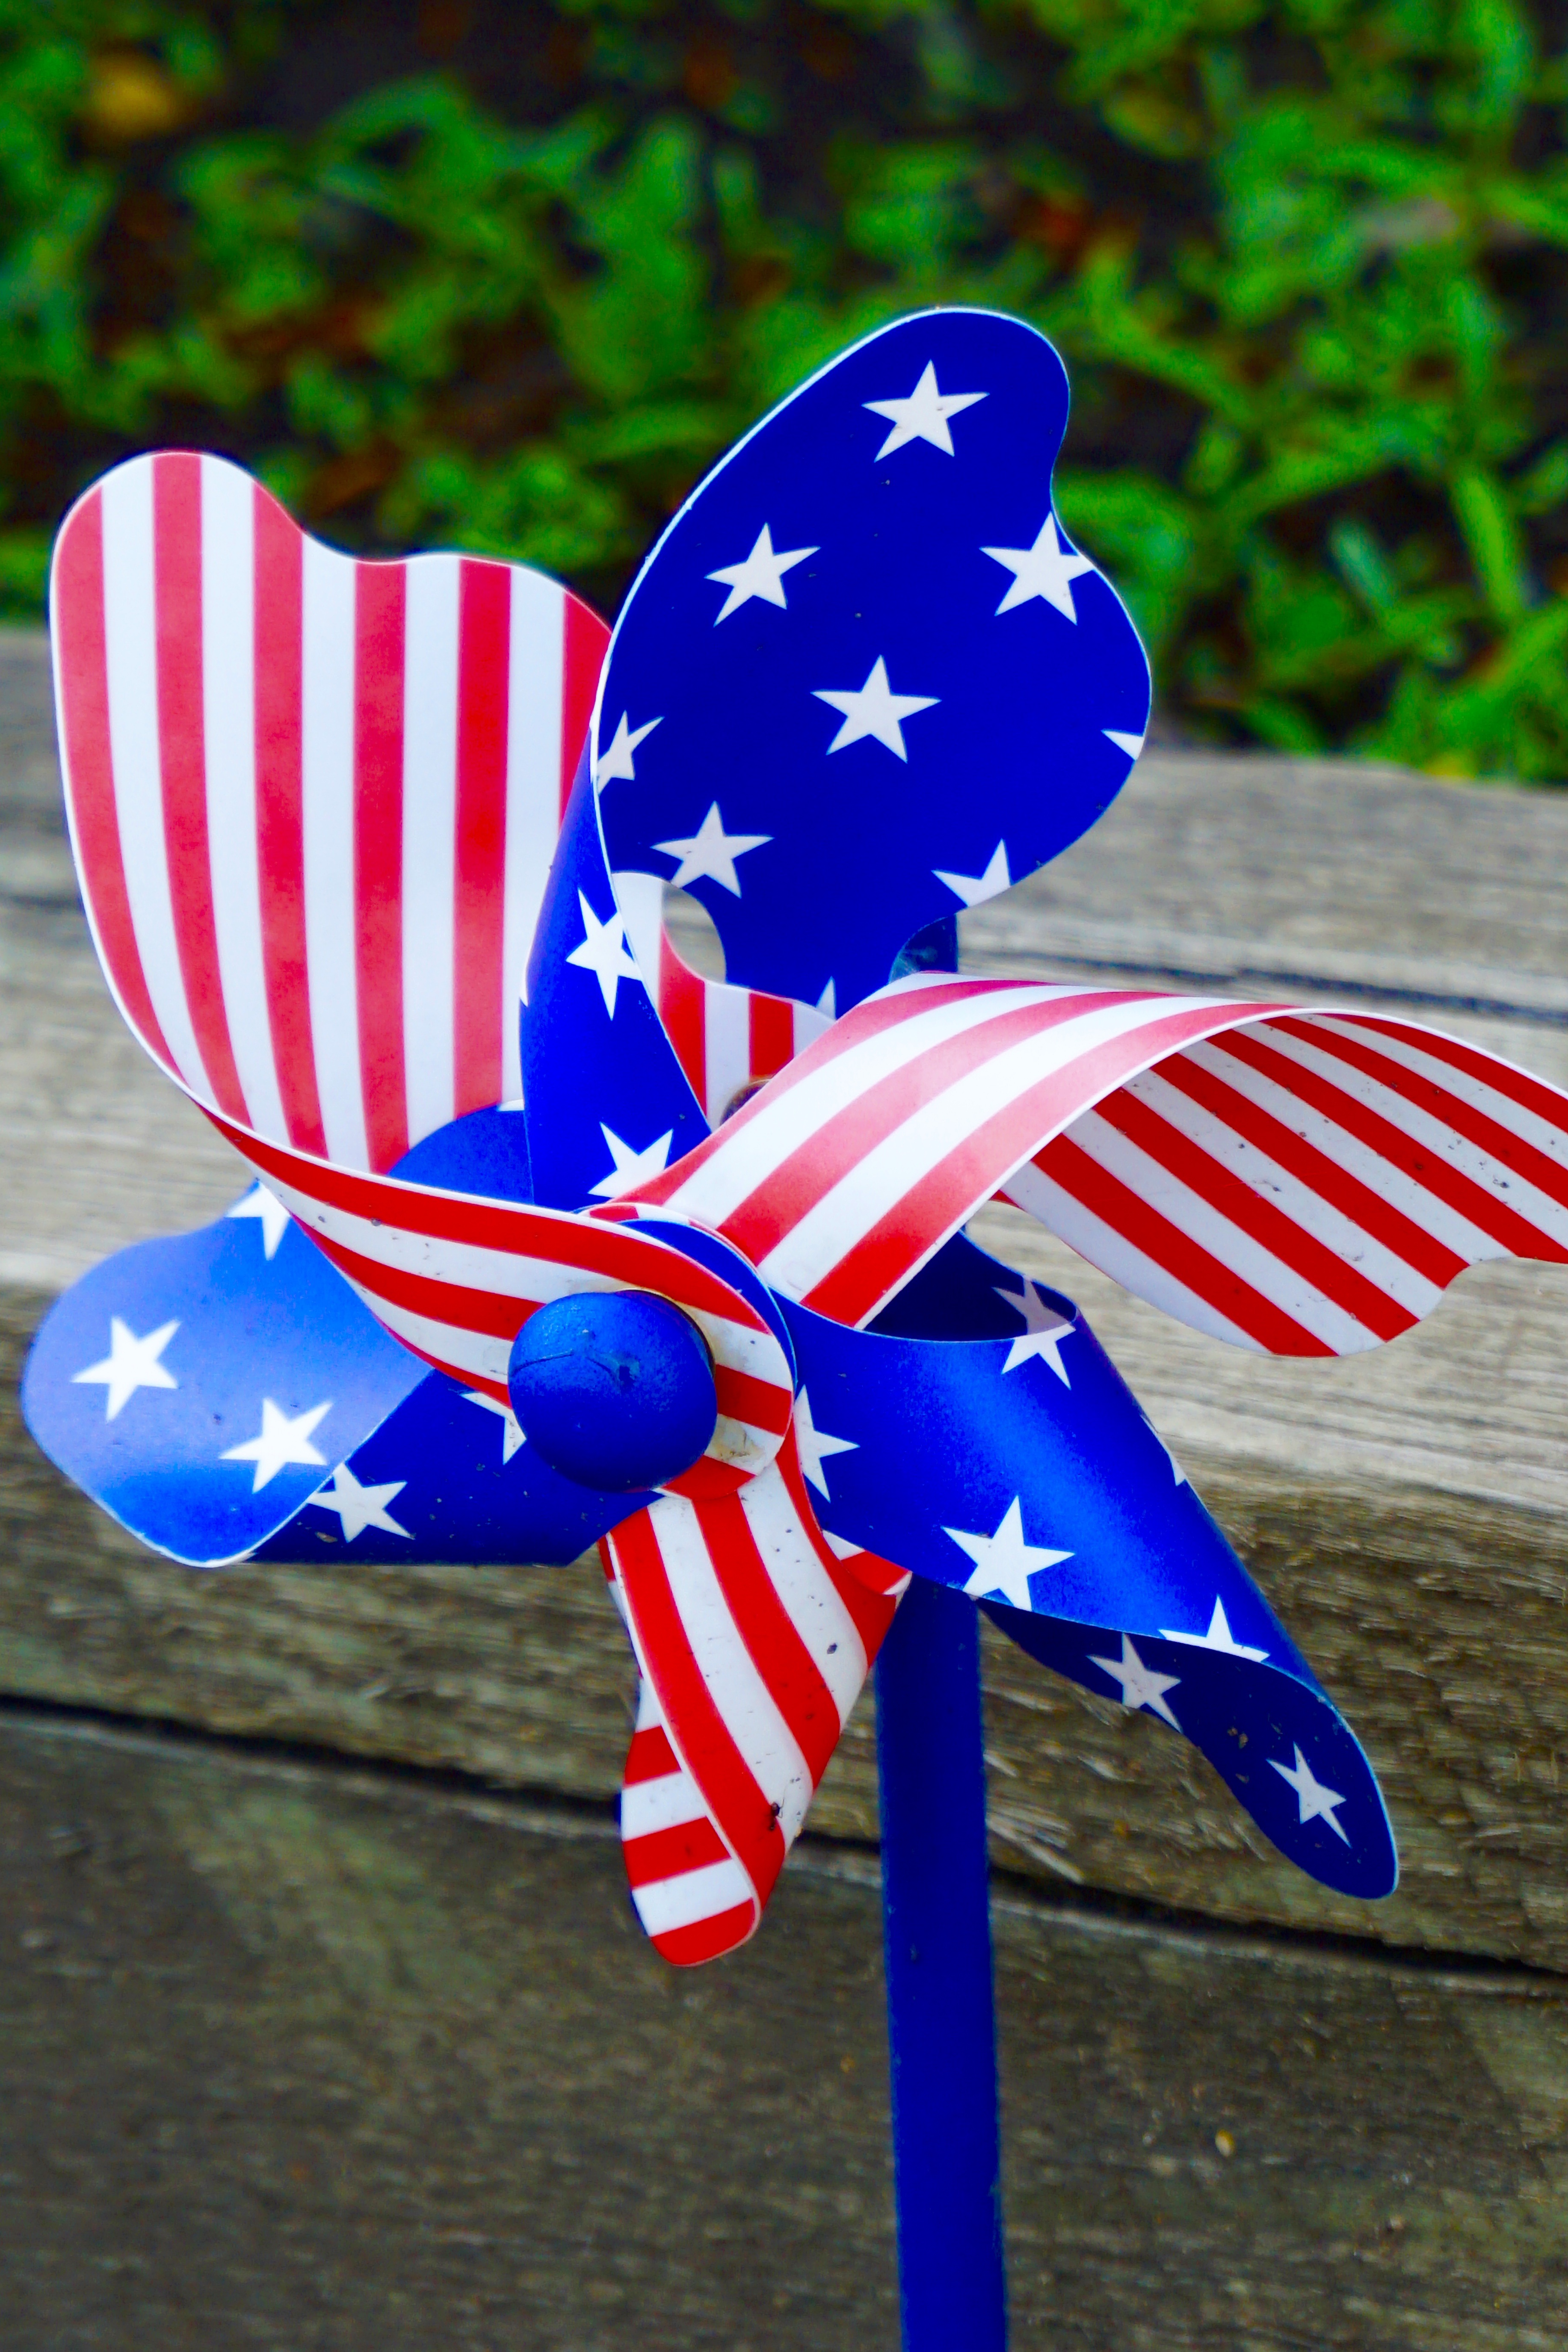
wheel, flower, summer, celebration, decoration, food, symbol, usa, blue, toy, stars and stripes, pinwheel, playful, outdoors, american, fun, holidays, propeller, patriotic, red white and blue, spinner, rotator